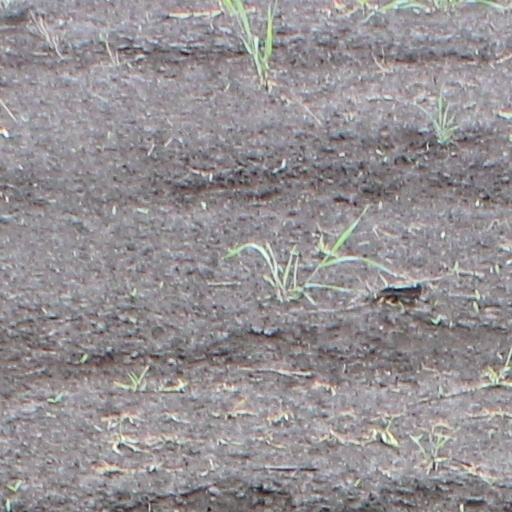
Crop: wheat